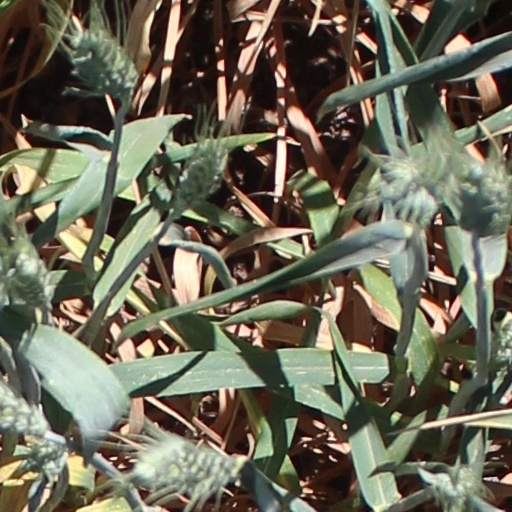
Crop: wheat